Imprinting (psychology)

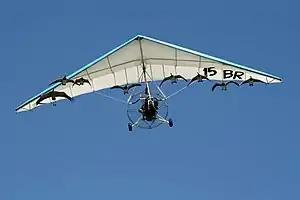
Imprinted Canada geese ("Branta canadensis") and common crane ("Grus grus") flying with an ultralight aircraft

The Italian hang-glider pilot Angelo d'Arrigo extended this technique. D'Arrigo noted that the flight of a non-motorised hang-glider is very similar to the flight patterns of migratory birds; both use updrafts of hot air (thermal currents) to gain altitude that then permits soaring flight over distance. He used this to reintroduce threatened species of raptors. Because birds hatched in captivity have no mentor birds to teach them traditional migratory routes, D'Arrigo hatched chicks under the wing of his glider and they imprinted on him. Then, he taught the fledglings to fly and to hunt. The young birds followed him not only on the ground (as with Lorenz) but also in the air as he took the path of various migratory routes. He flew across the Sahara and over the Mediterranean Sea to Sicily with eagles, from Siberia to Iran (5,500 km) with a flock of Siberian cranes, and over Mount Everest with Nepalese eagles. In 2006, he worked with a condor in South America.